Majster Kat

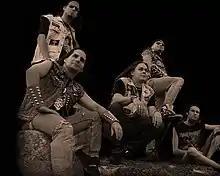
Majster kat 2007

Majster Kat is a thrash metal band from Bratislava, Slovakia.